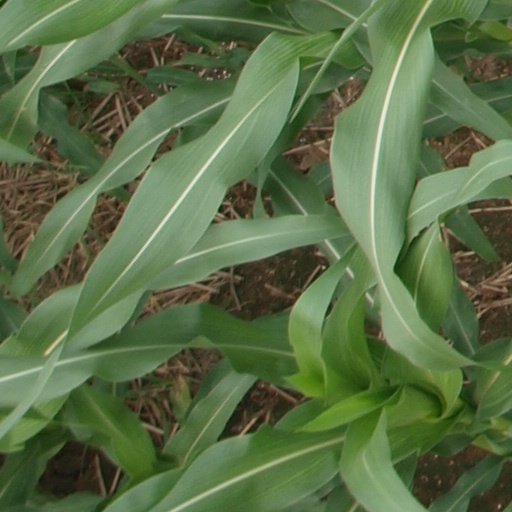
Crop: maize; corn